Harvey J. Eckley

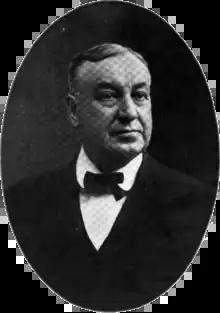
Eckley in 1921 publication

Harvey J. Eckley (October 29, 1845 – January 2, 1922) was an American politician and judge from Ohio. He served as a member of the Ohio Senate from 1892 to 1895.